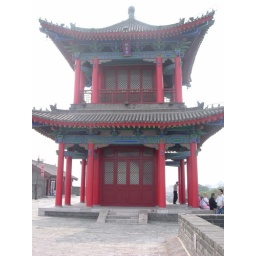
the tower on the great great wall in Xi'an